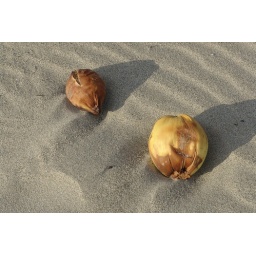
Coconuts on the sand at Miami beach in Honduras.